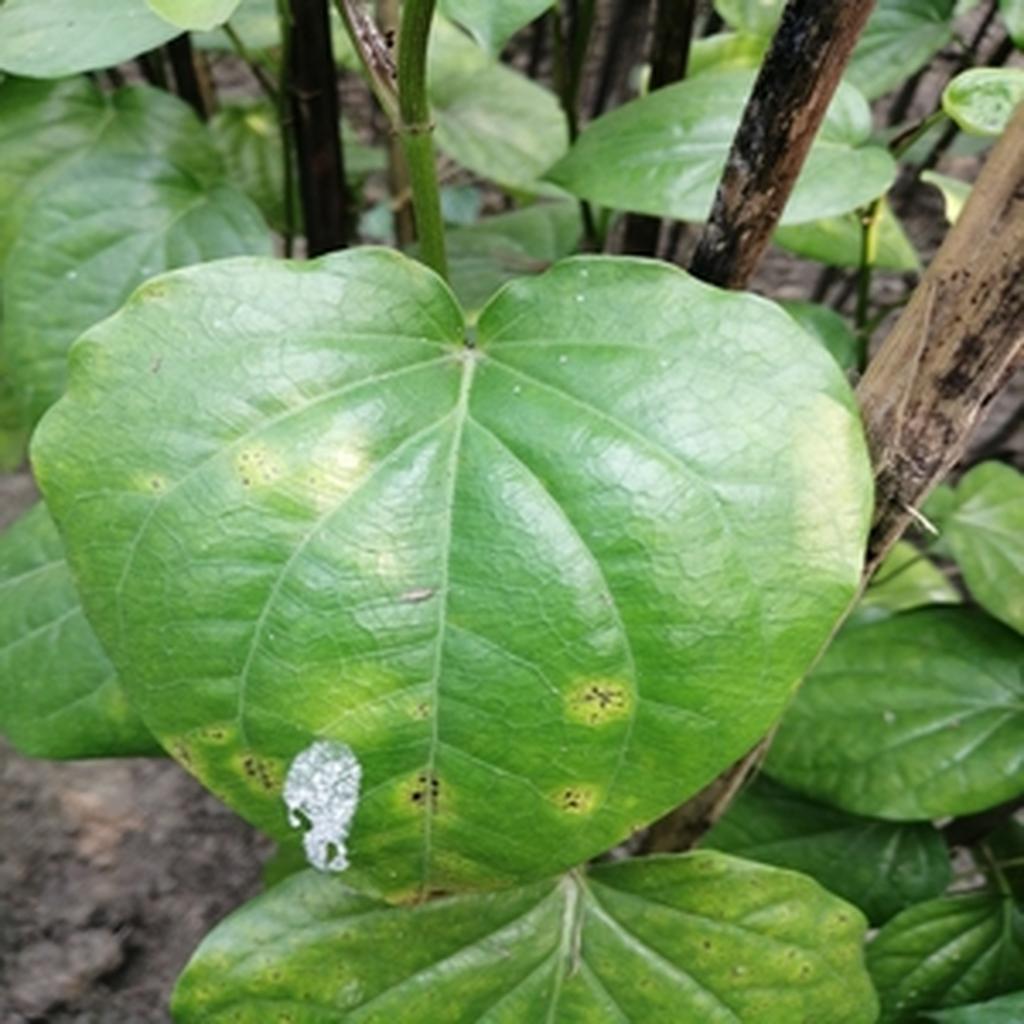
Label: Leaf_Rot